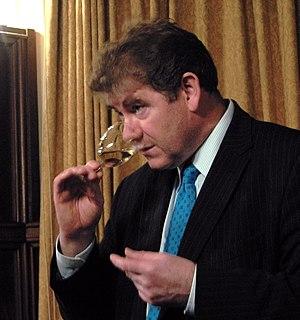
La dégustation du vin est un événement au cours duquel on expérimente, analyse et apprécie les caractères organoleptiques et plus particulièrement les caractères olfacto-gustatifs d'un ou de plusieurs vins.
Le rôle des levures en vinification est l'élément clé de la fermentation. Il permet de transformer le moût en vin.